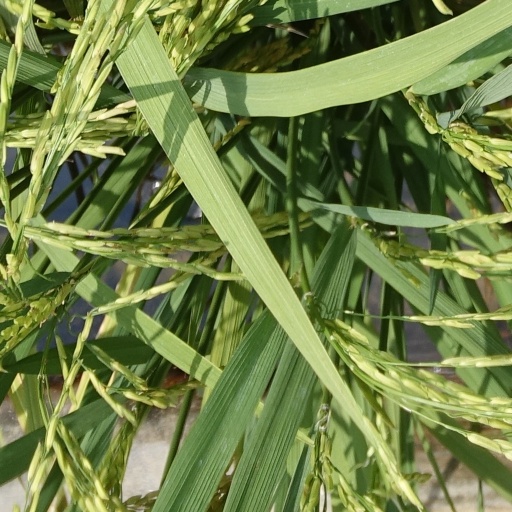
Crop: rice